Theresa May as Home Secretary

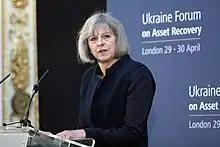
May speaking at the Ukraine Forum on Asset Recovery in 2014

At the Conservative Party Conference on 4 October 2011, while arguing that the Human Rights Act needed to be amended, May gave the example of a foreign national who the Courts ruled was allowed to remain in the UK, "because—and I am not making this up—he had a pet cat". In response, the Royal Courts of Justice issued a statement, denying that this was the reason for the tribunal's decision in that case, and stating that the real reason was that he was in a genuine relationship with a British partner, and owning a pet cat was simply one of many pieces of evidence given to show that the relationship was "genuine". The Home Office had failed to apply its own rules for dealing with unmarried partners of people settled in the UK. Amnesty International said May's comments only fuelled "myths and misconceptions" about the Human Rights Act and Justice Secretary Kenneth Clarke subsequently called May's comments "laughable and childlike."